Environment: real
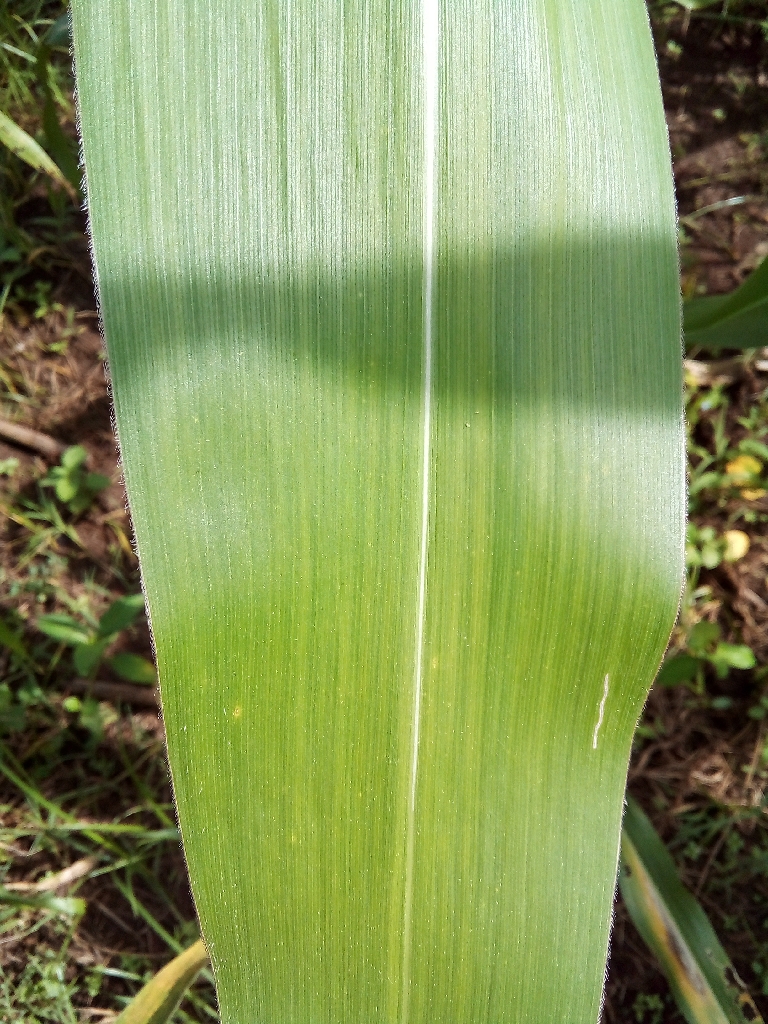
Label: healthy